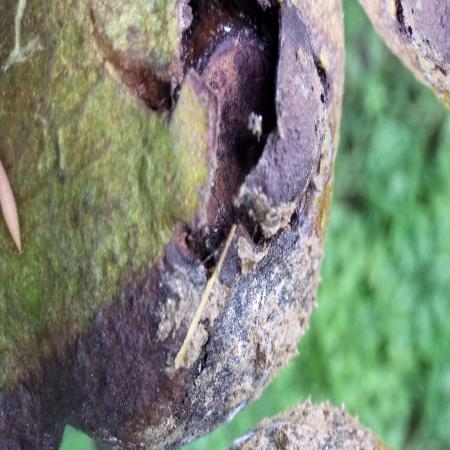
Label: Phytopthora